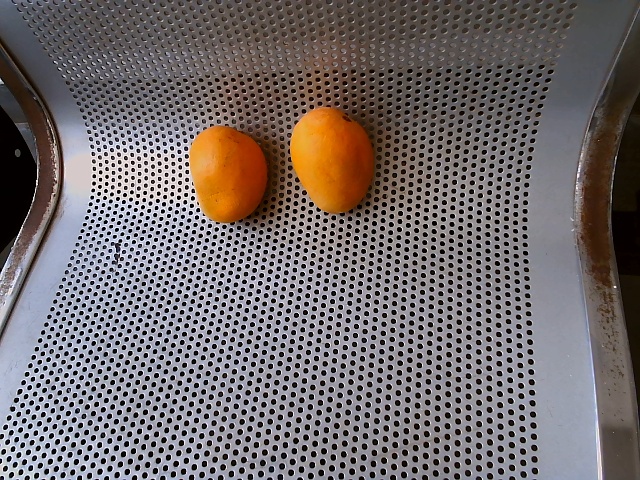
Label: Ripe_Mango